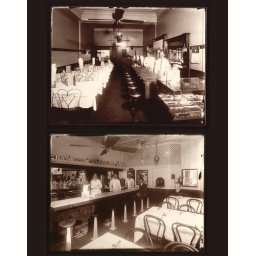
Printed from glass plate negatives found in an attic in Norfolk, Va. Photographer unknown.